United States Congress

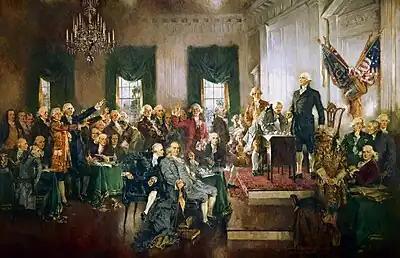
The 1940 portrait "Scene at the Signing of the Constitution of the United States", depicting George Washington presiding over the signing of the Constitution of the United States

The First Continental Congress was a gathering of representatives from twelve of the Thirteen Colonies. On July 4, 1776, the Second Continental Congress adopted the Declaration of Independence, referring to the new nation as the "United States of America". The Articles of Confederation in 1781 created the Congress of the Confederation, a unicameral body with equal representation among the states in which each state had a veto over most decisions. Congress had executive but not legislative authority, and the federal judiciary was confined to admiralty and lacked authority to collect taxes, regulate commerce, or enforce laws.